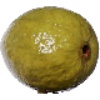
Label: guava